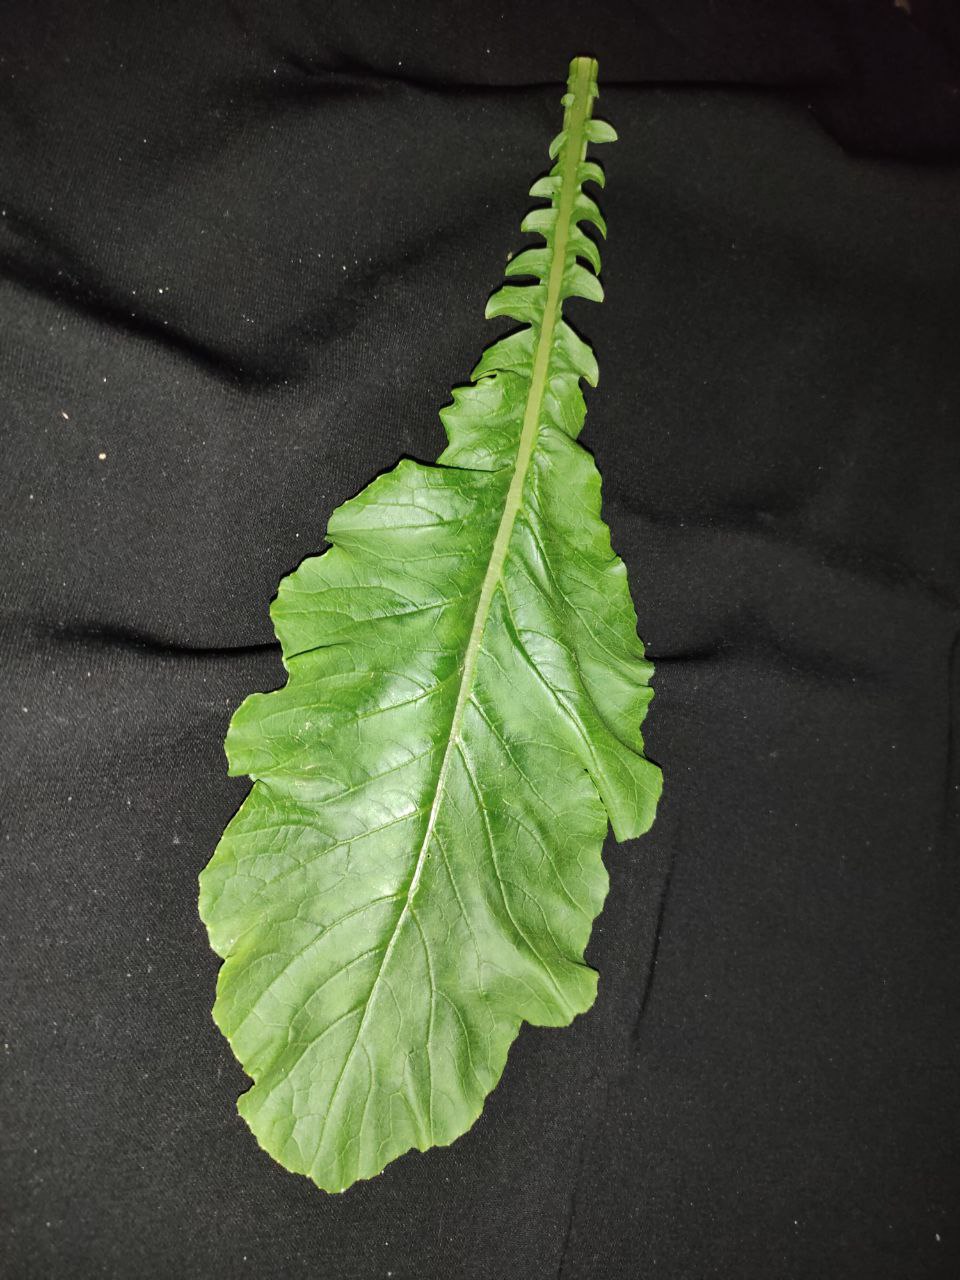
Label: Fresh leaf